Columbia College Chicago

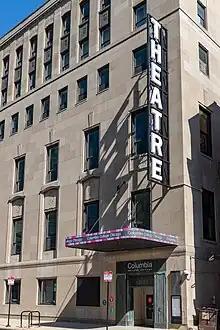
Getz Theater Center

72 East 11th Street was built in 1929 by Holabird & Root, architects of notable Chicago skyscrapers such as the Chicago Board of Trade, the Palmolive Building and the 333 North Michigan Avenue Building. 72 East 11th Street, a six- story, limestone-clad Art Deco building, was originally owned by the Chicago Women's Club and housed the organization's meeting rooms, offices and a theater. Rich in history, it was the site for rallies in support of women's voting rights, efforts on behalf of compulsory education laws and fund raising for scholarships at the School of the Art Institute of Chicago and a women's dormitory at the University of Chicago. Subsequent owners and uses are unknown. Acquired by Columbia in 1980 as the school's Theater Center, it currently houses a renovated 400-seat theater, classrooms, and space for film and photography studios.